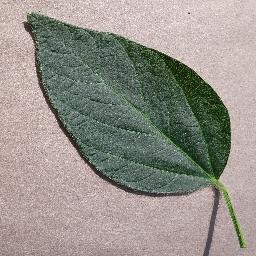
Label: Soybean___healthy